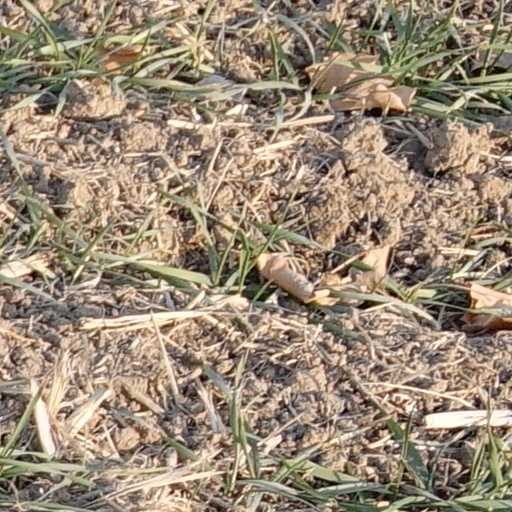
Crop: wheat